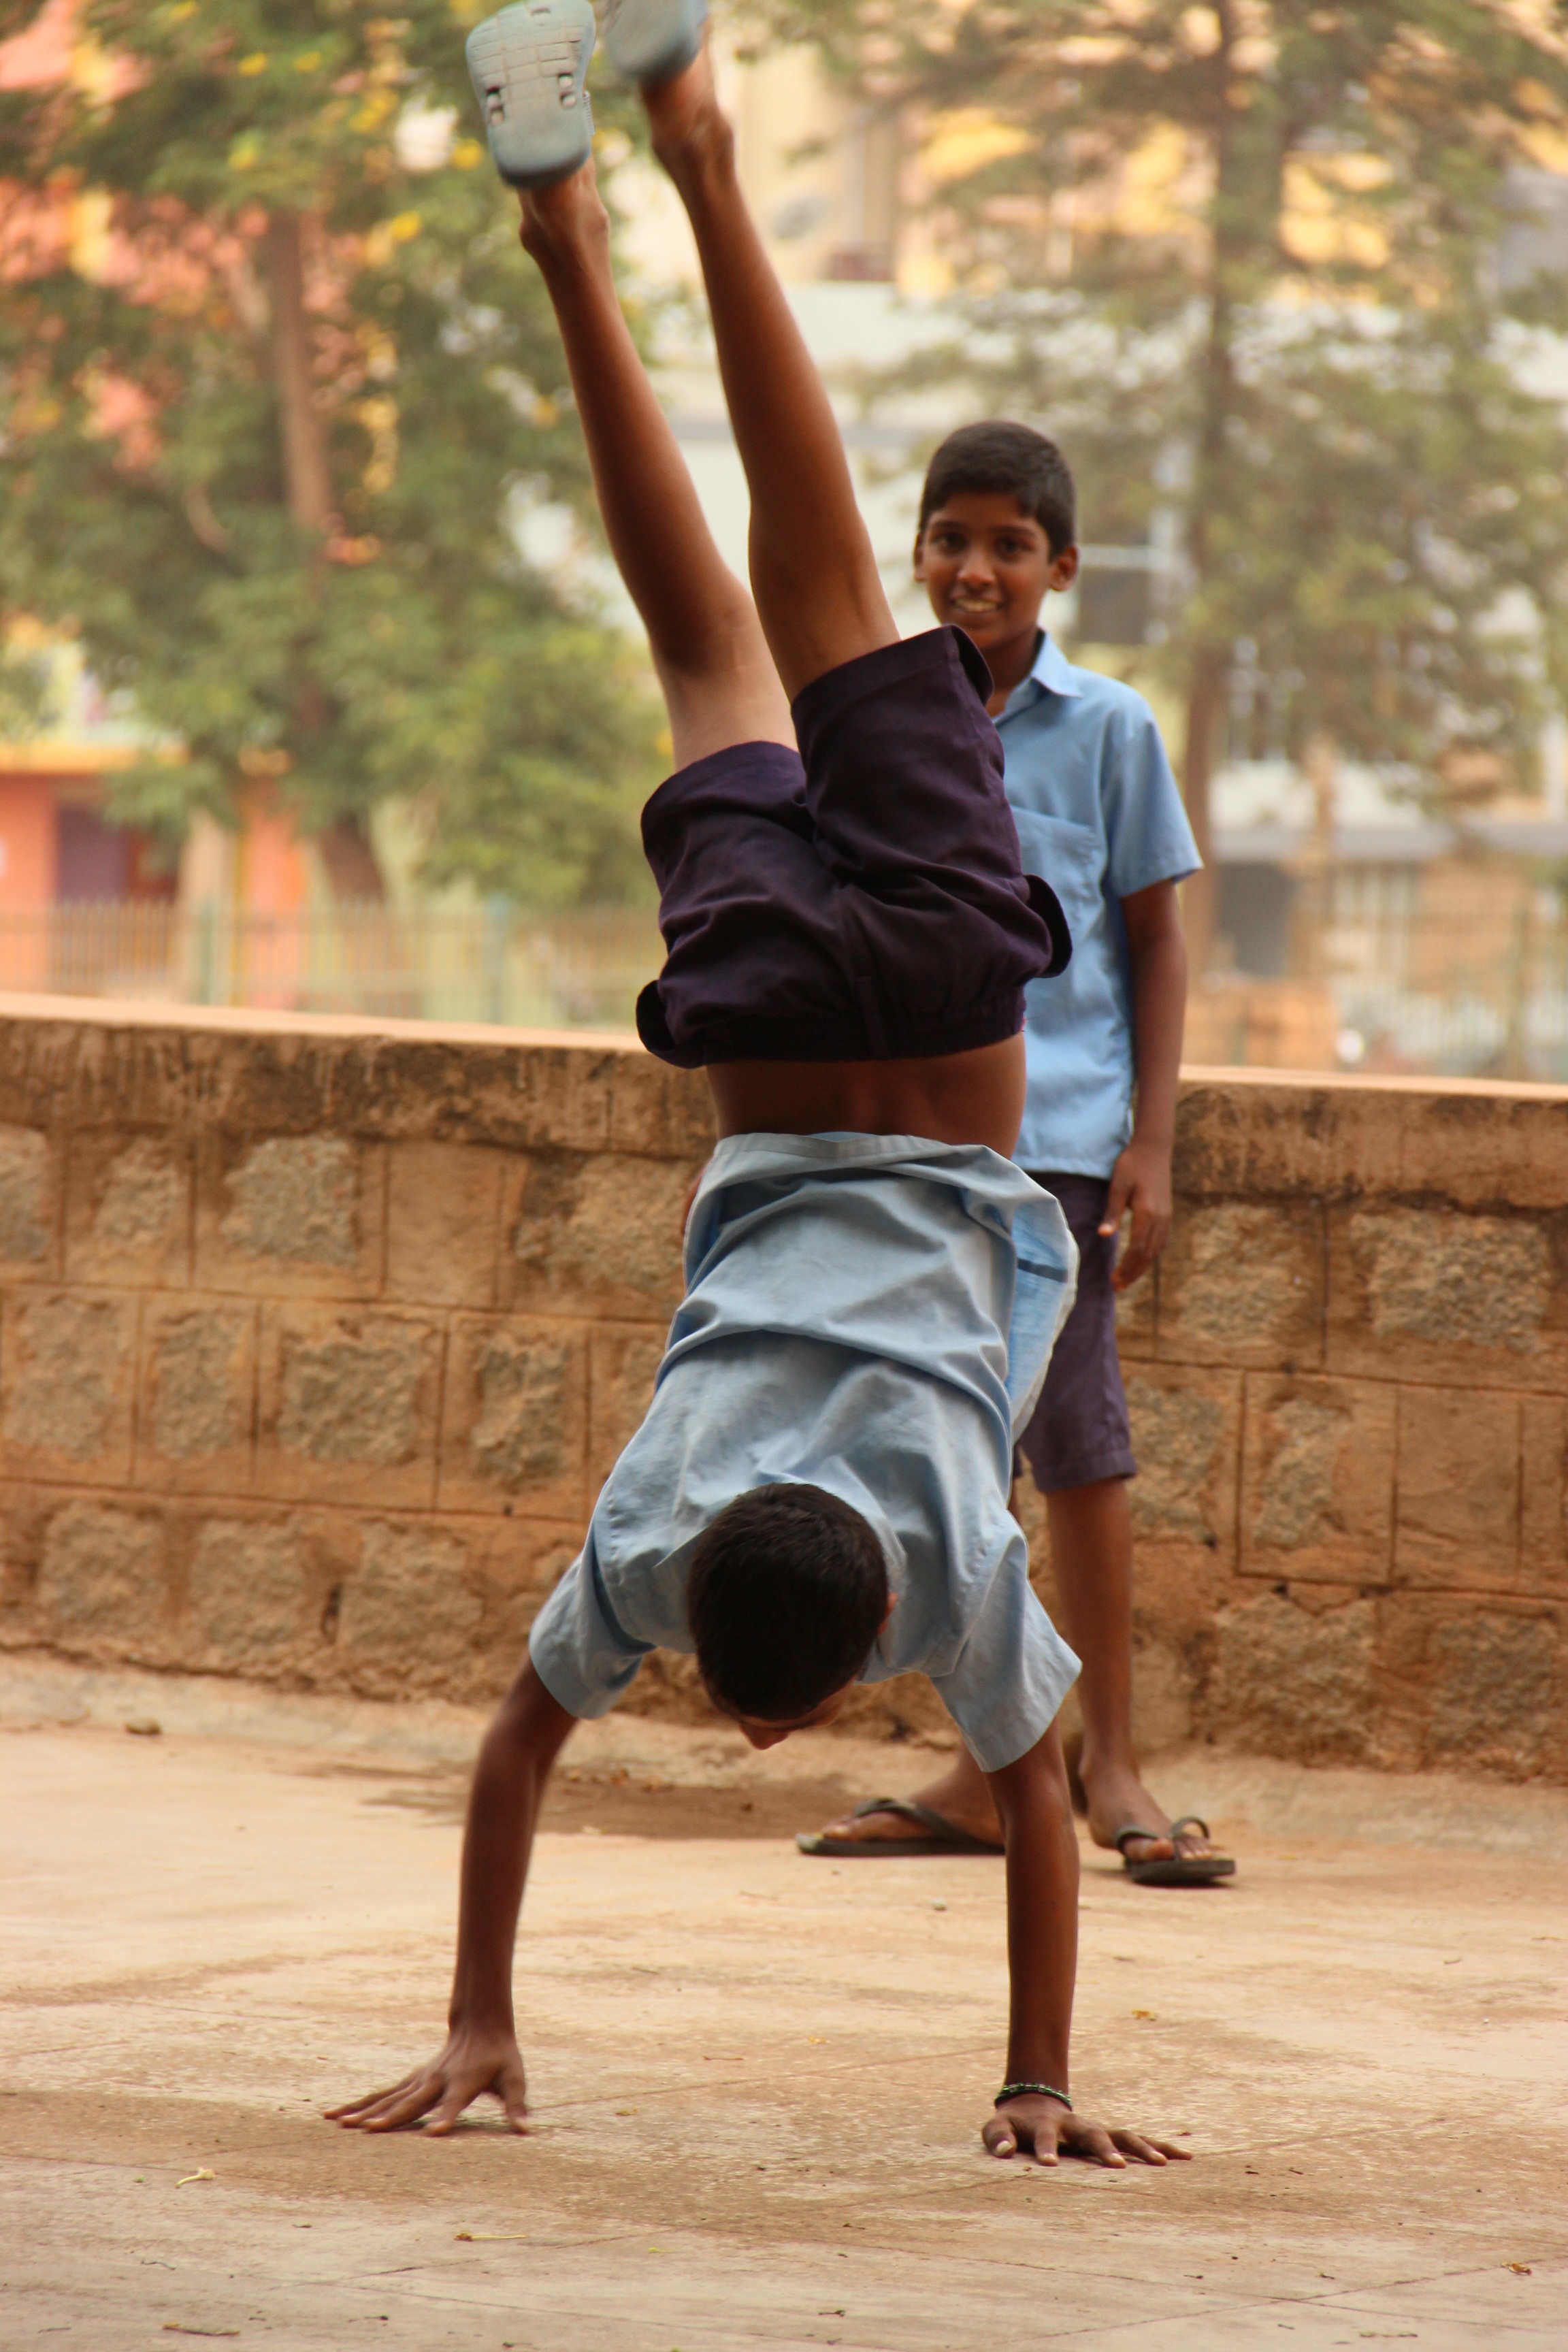
man, person, people, play, male, spring, youth, child, playing, playful, kids, children, fun, photograph, joy, active, interaction, photo shoot, kids playing, human positions, physical fitness